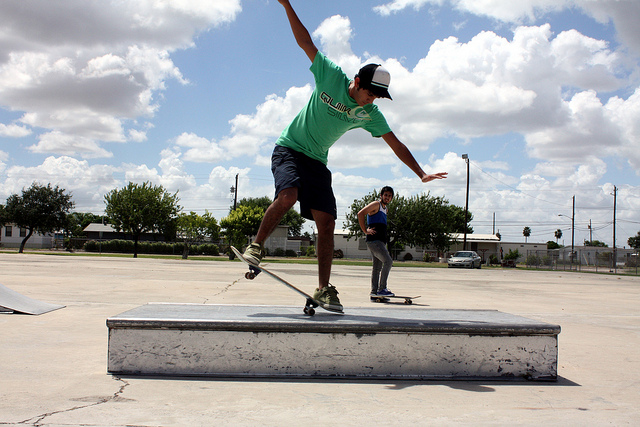
user: Given an image and a question. Answer the question in a short answer. Question: What skateboarding trick is he attempting? Short Answer:
assistant: ollie